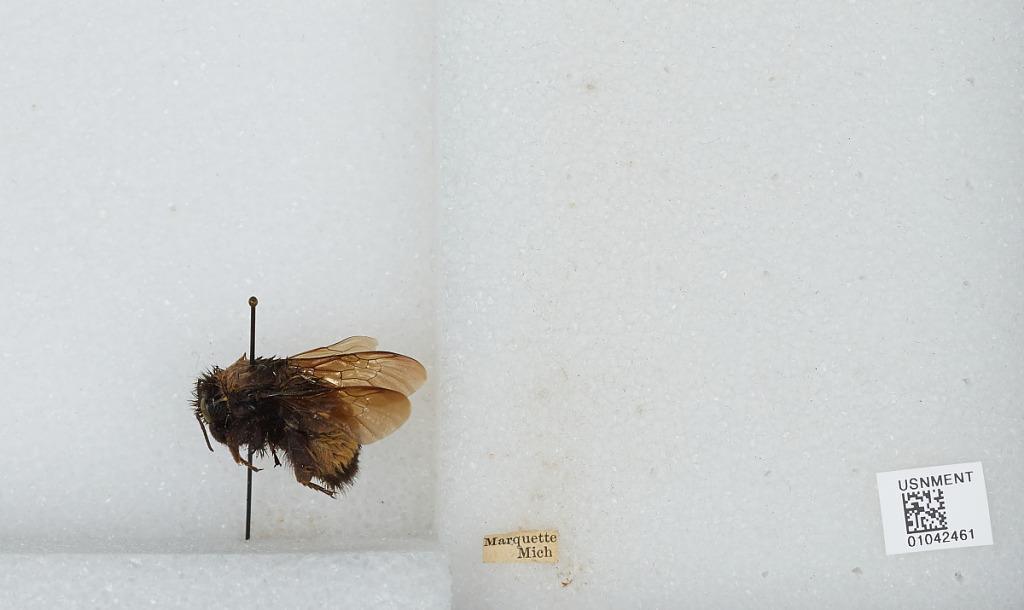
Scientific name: Bombus sp.
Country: United States
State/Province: Michigan
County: Marquette
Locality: Marquette
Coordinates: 46.5464, -87.4067